Steward Observatory

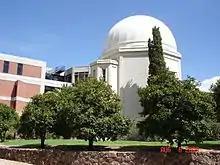
The observatory on the campus of the University of Arizona in Tucson

Steward Observatory is the research arm of the Department of Astronomy at the University of Arizona (UArizona). Its offices are located on the UArizona campus in Tucson, Arizona (US). Established in 1916, the first telescope and building were formally dedicated on April 23, 1923. It operates, or is a partner in telescopes at five mountain-top locations in Arizona, one in New Mexico, one in Hawaii, and one in Chile. It has provided instruments for three different space telescopes and numerous terrestrial ones. Steward has one of the few facilities in the world that can cast and figure the very large primary mirrors used in telescopes built in the early 21st century.